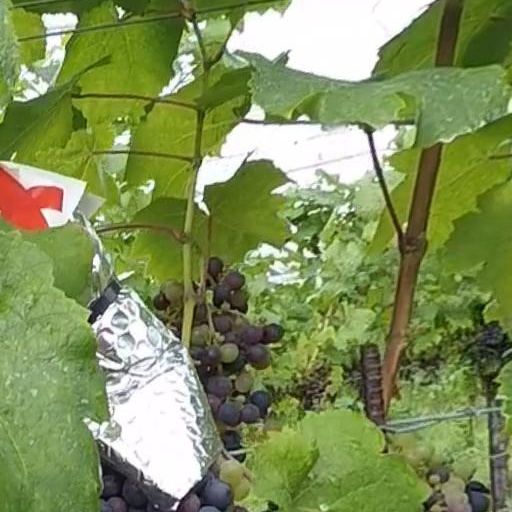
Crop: grape